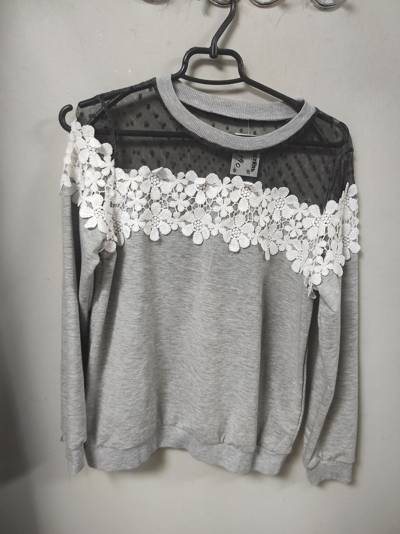
Waste category: clothes